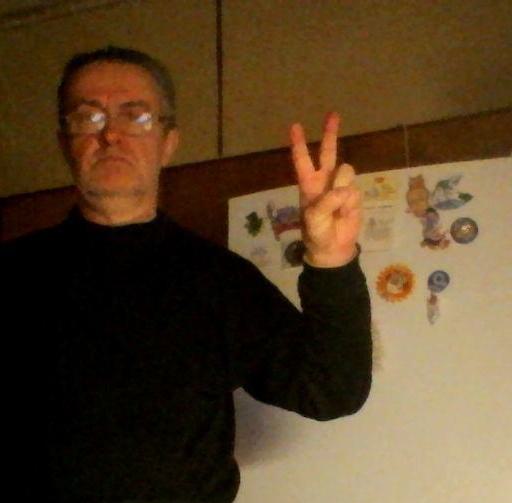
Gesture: peace